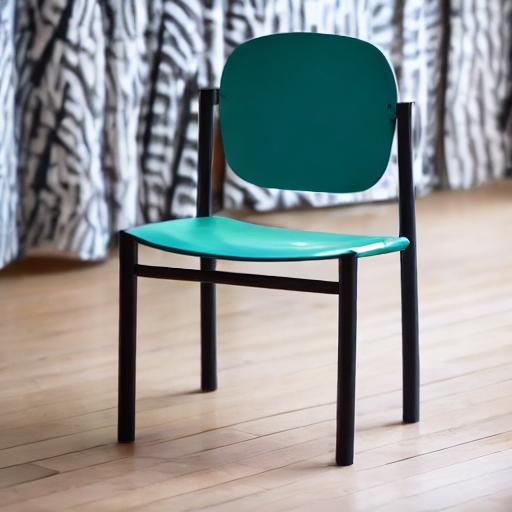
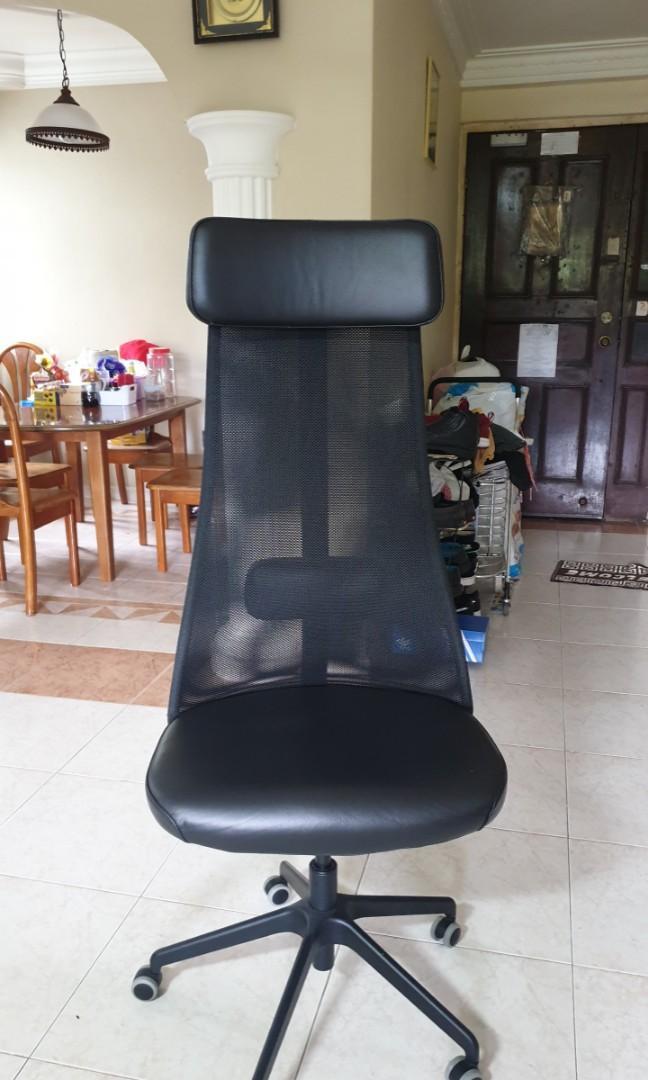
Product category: items_chair
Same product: no